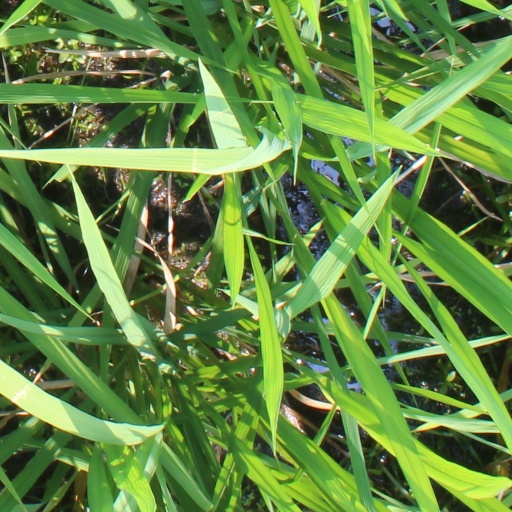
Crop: rice